Economy of Andorra

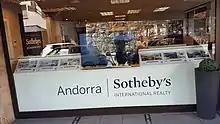
Sotheby's Andorra office

Electricity - imports: N/A ; note - imports electricity from Spain and France; Andorra generates a small amount of hydropower